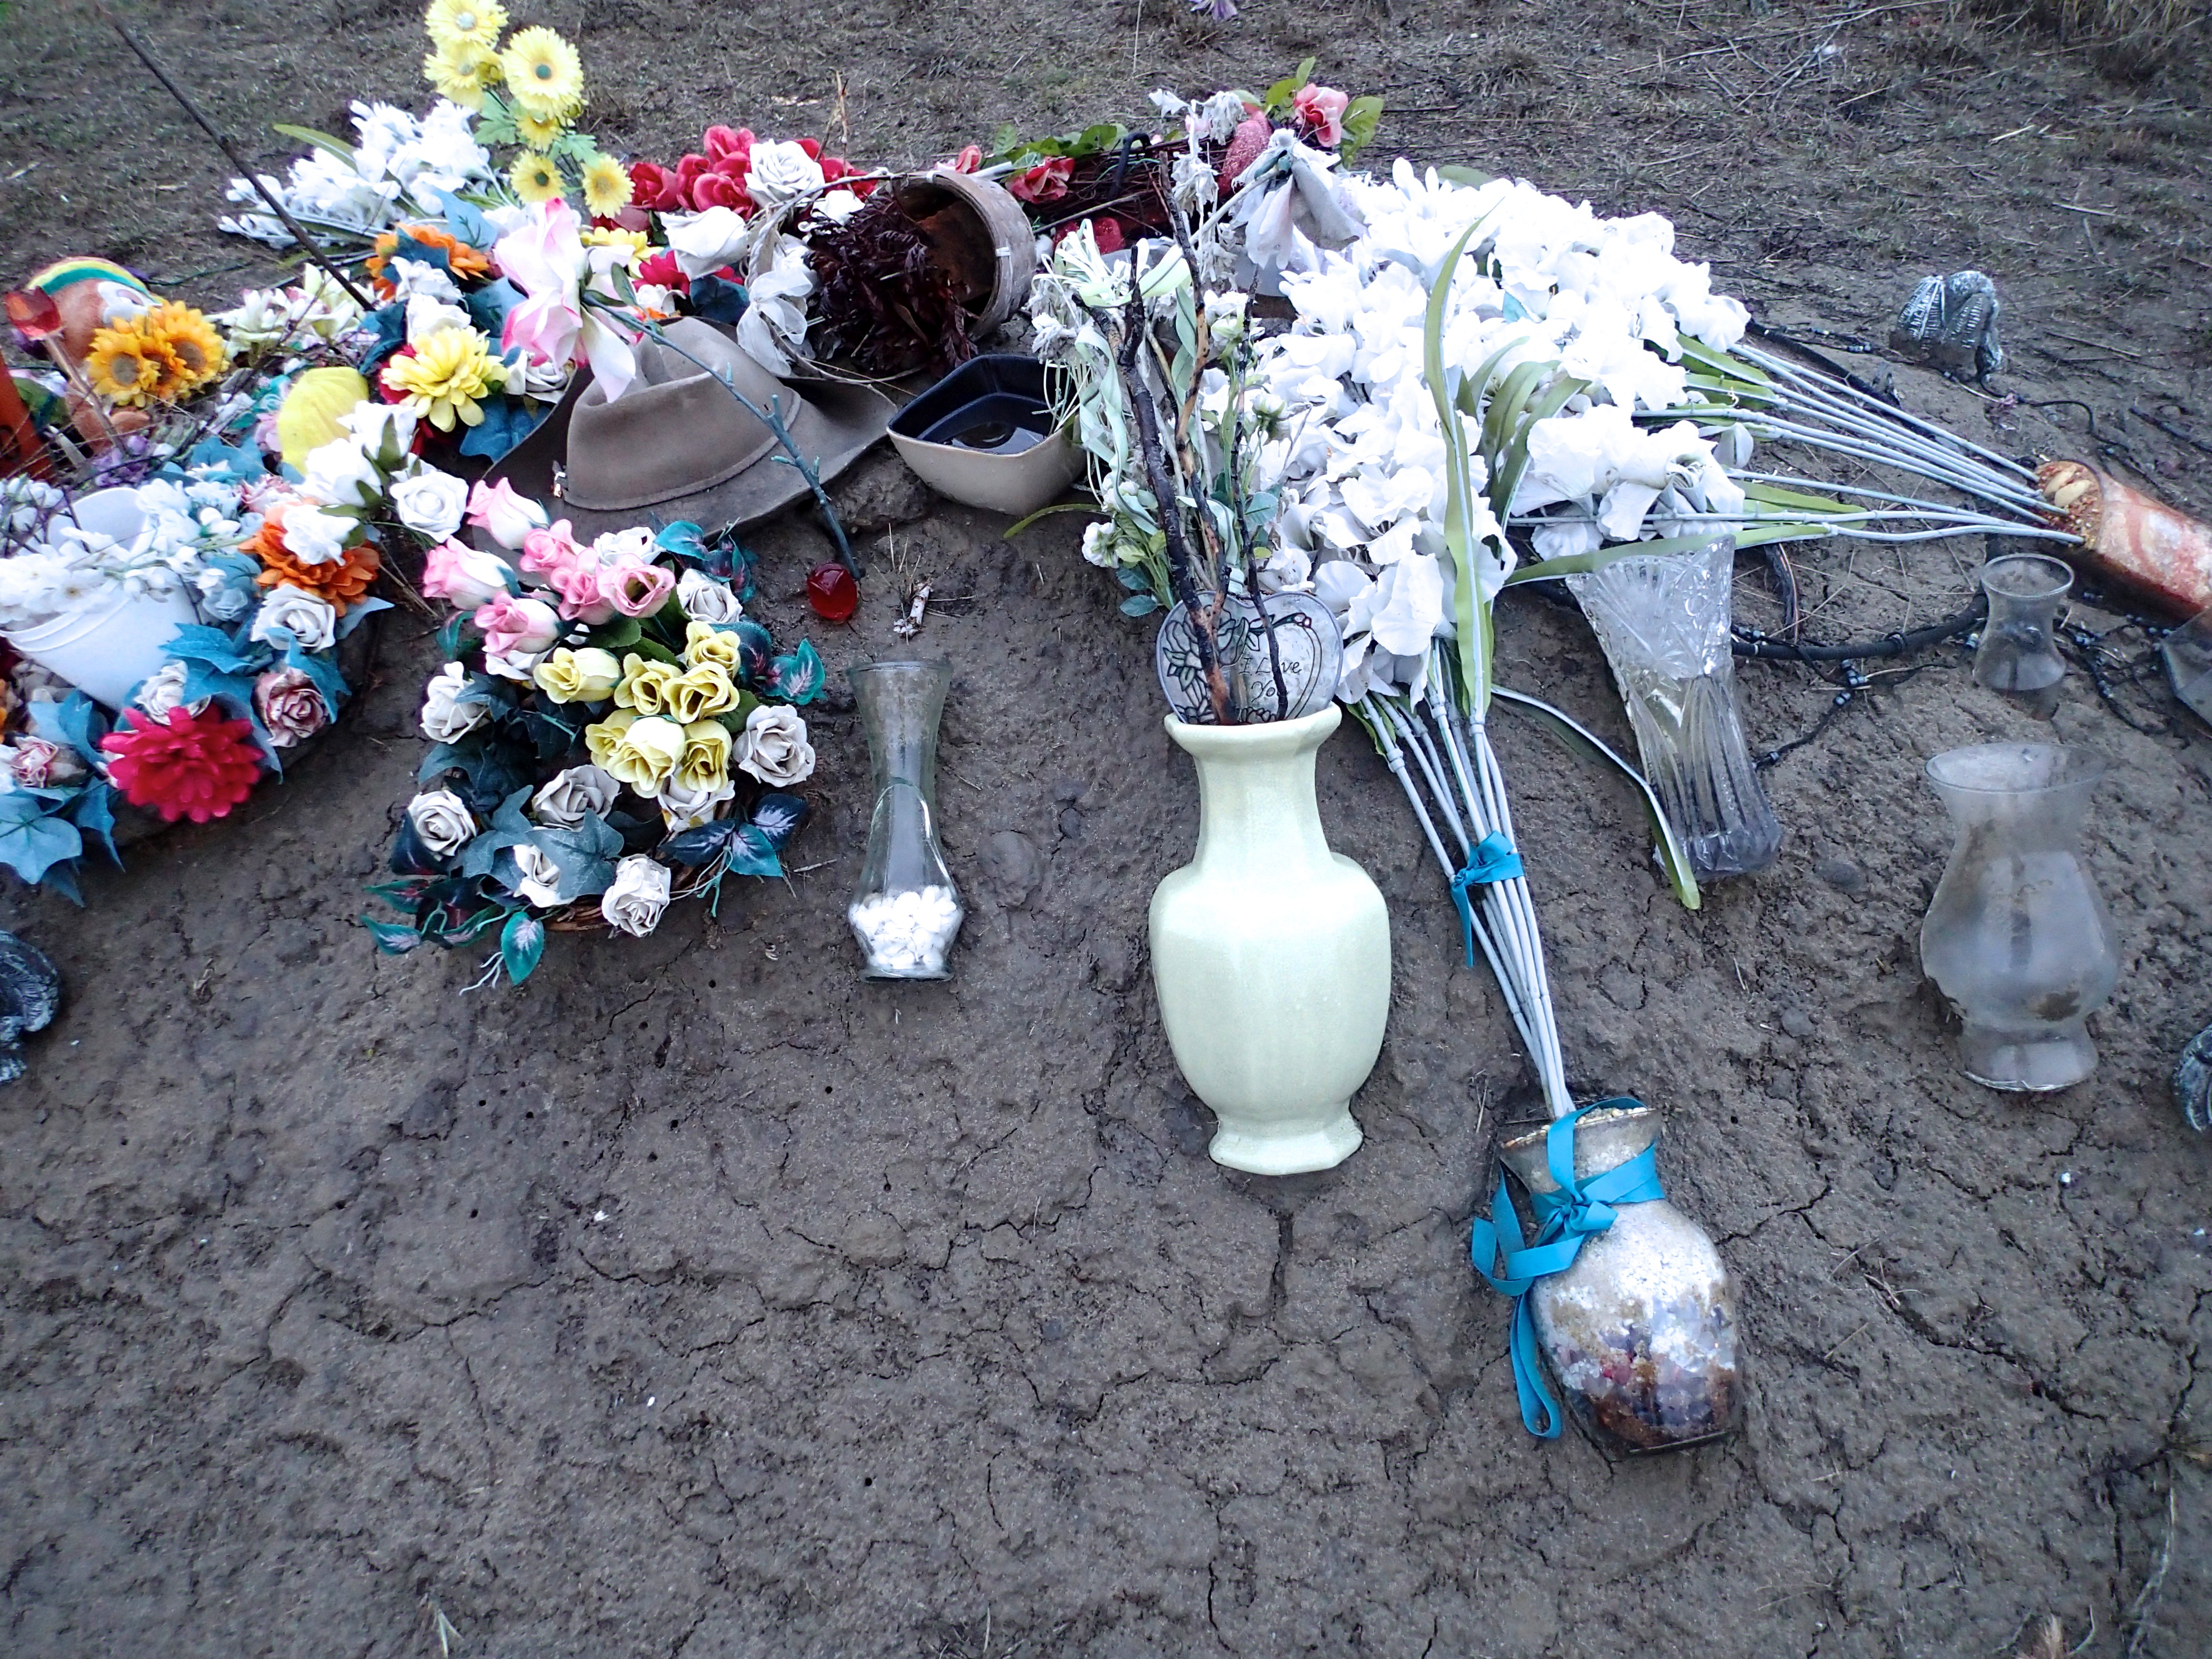
flower, litter, waste